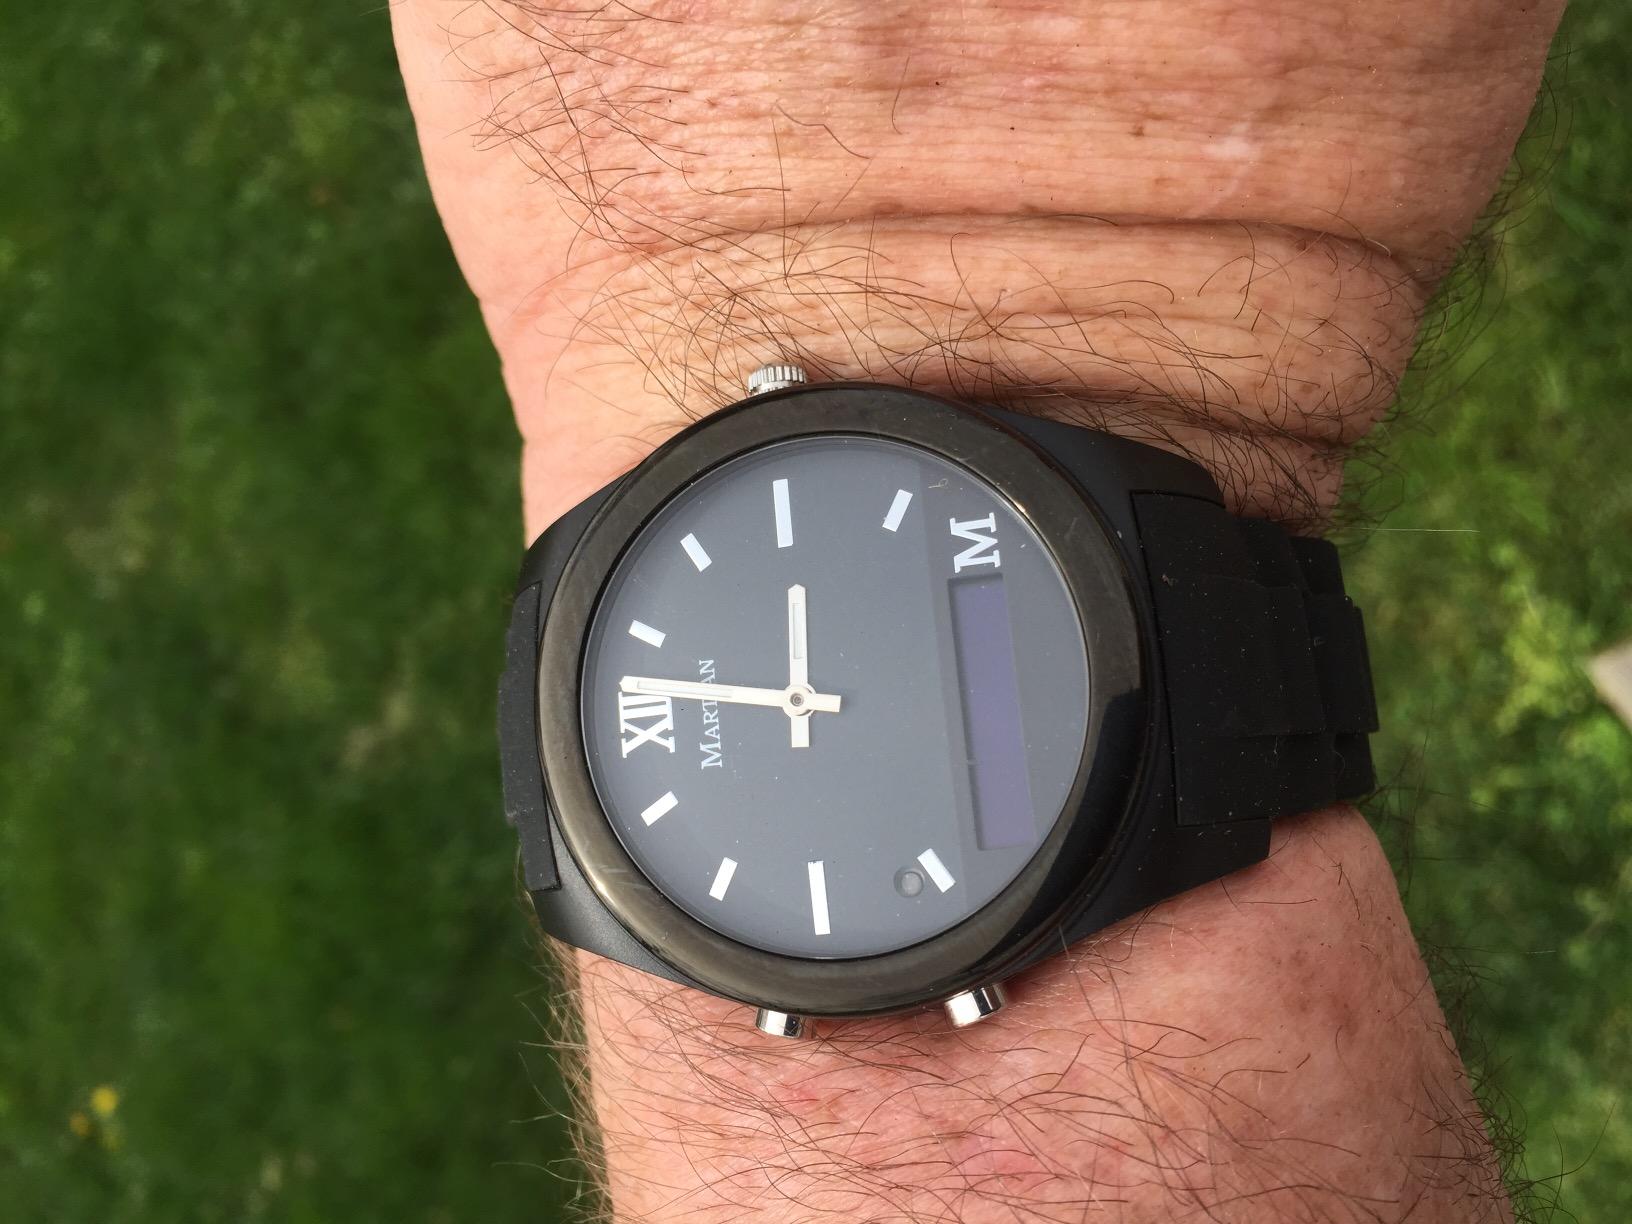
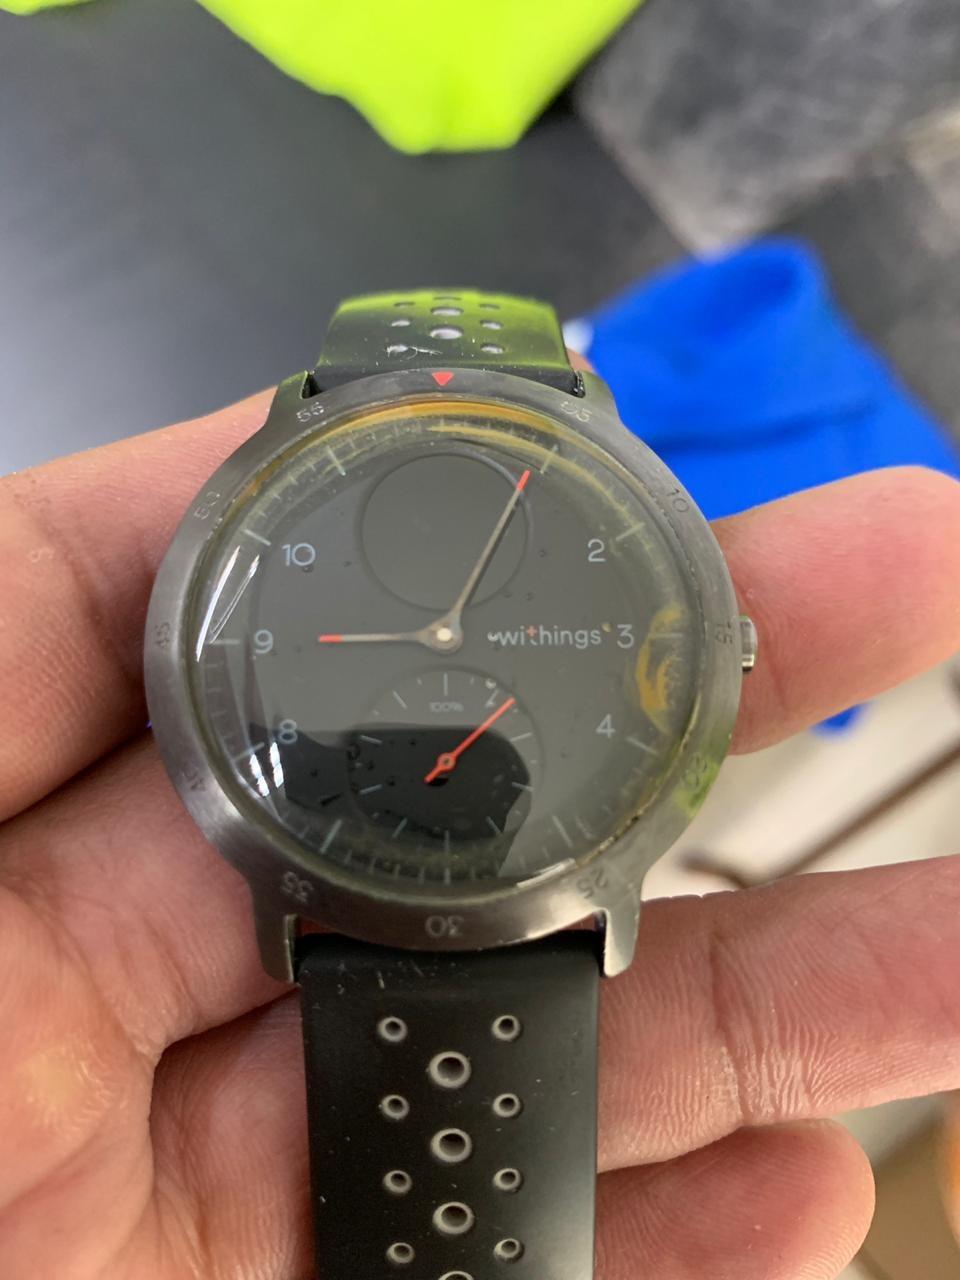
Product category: smartwatch
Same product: no